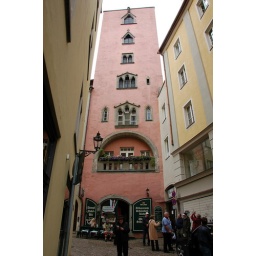
A famous pink building (Baumberger Turm) in Regensburg (first floor is a food store)